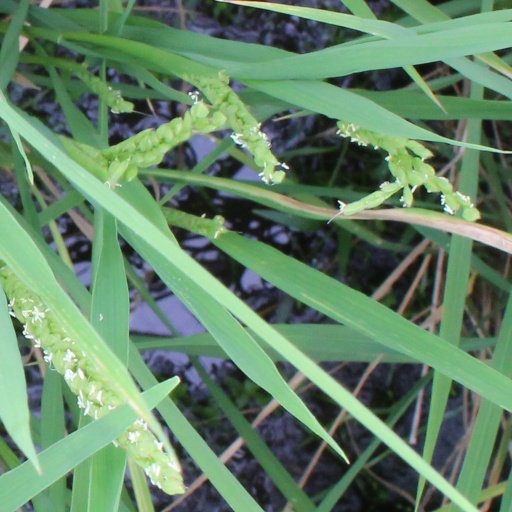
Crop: rice